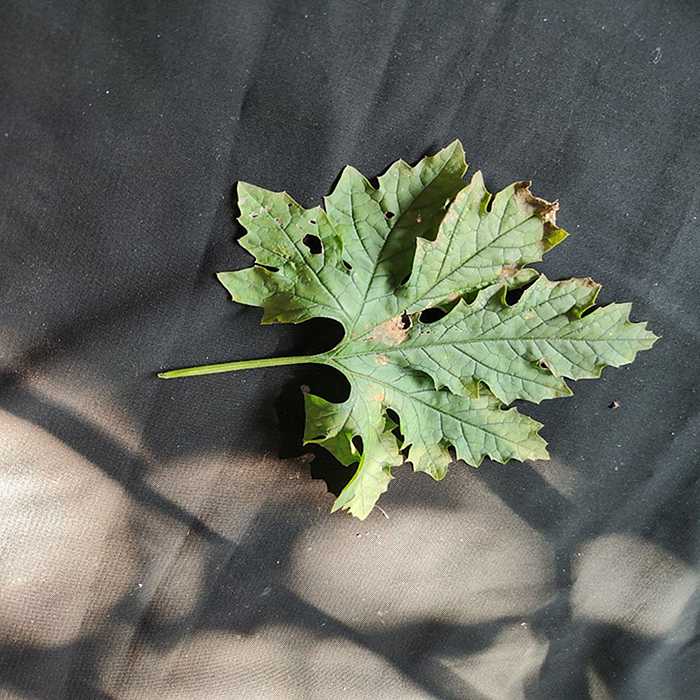
Plant: Bitter Gourd
Label: Downey mildew